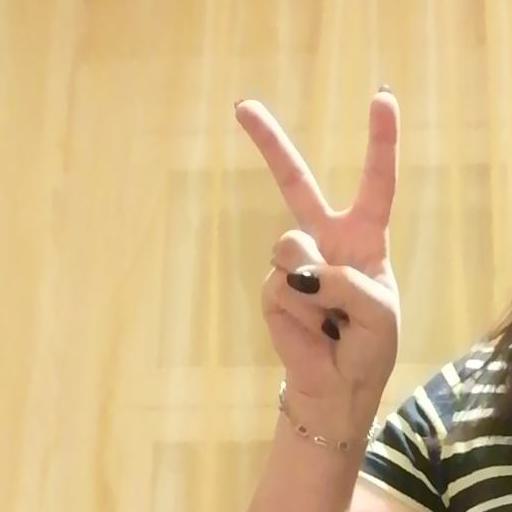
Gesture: peace